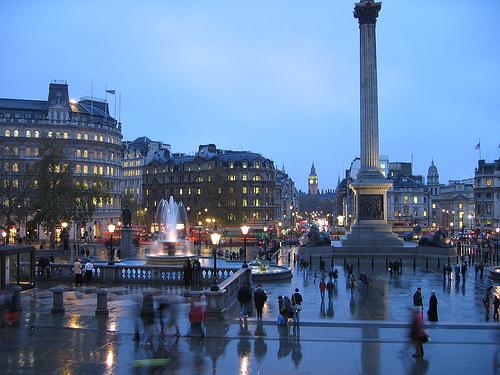
Weather: rain or strom